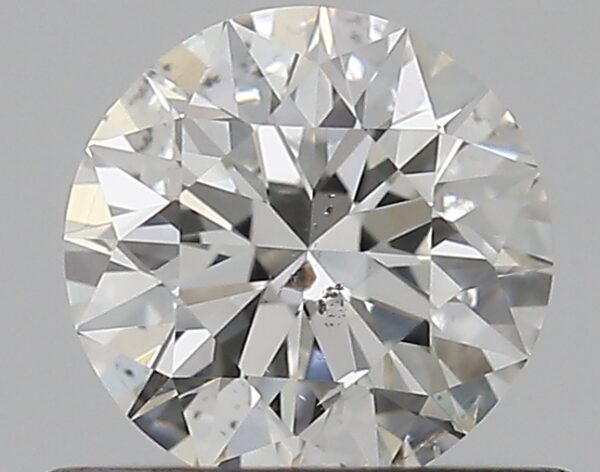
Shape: round
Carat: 0.5
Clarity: SI2
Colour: H
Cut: EX
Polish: EX
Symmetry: VG
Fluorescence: N
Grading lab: GIA
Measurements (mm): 5.04 x 5.1 x 3.19